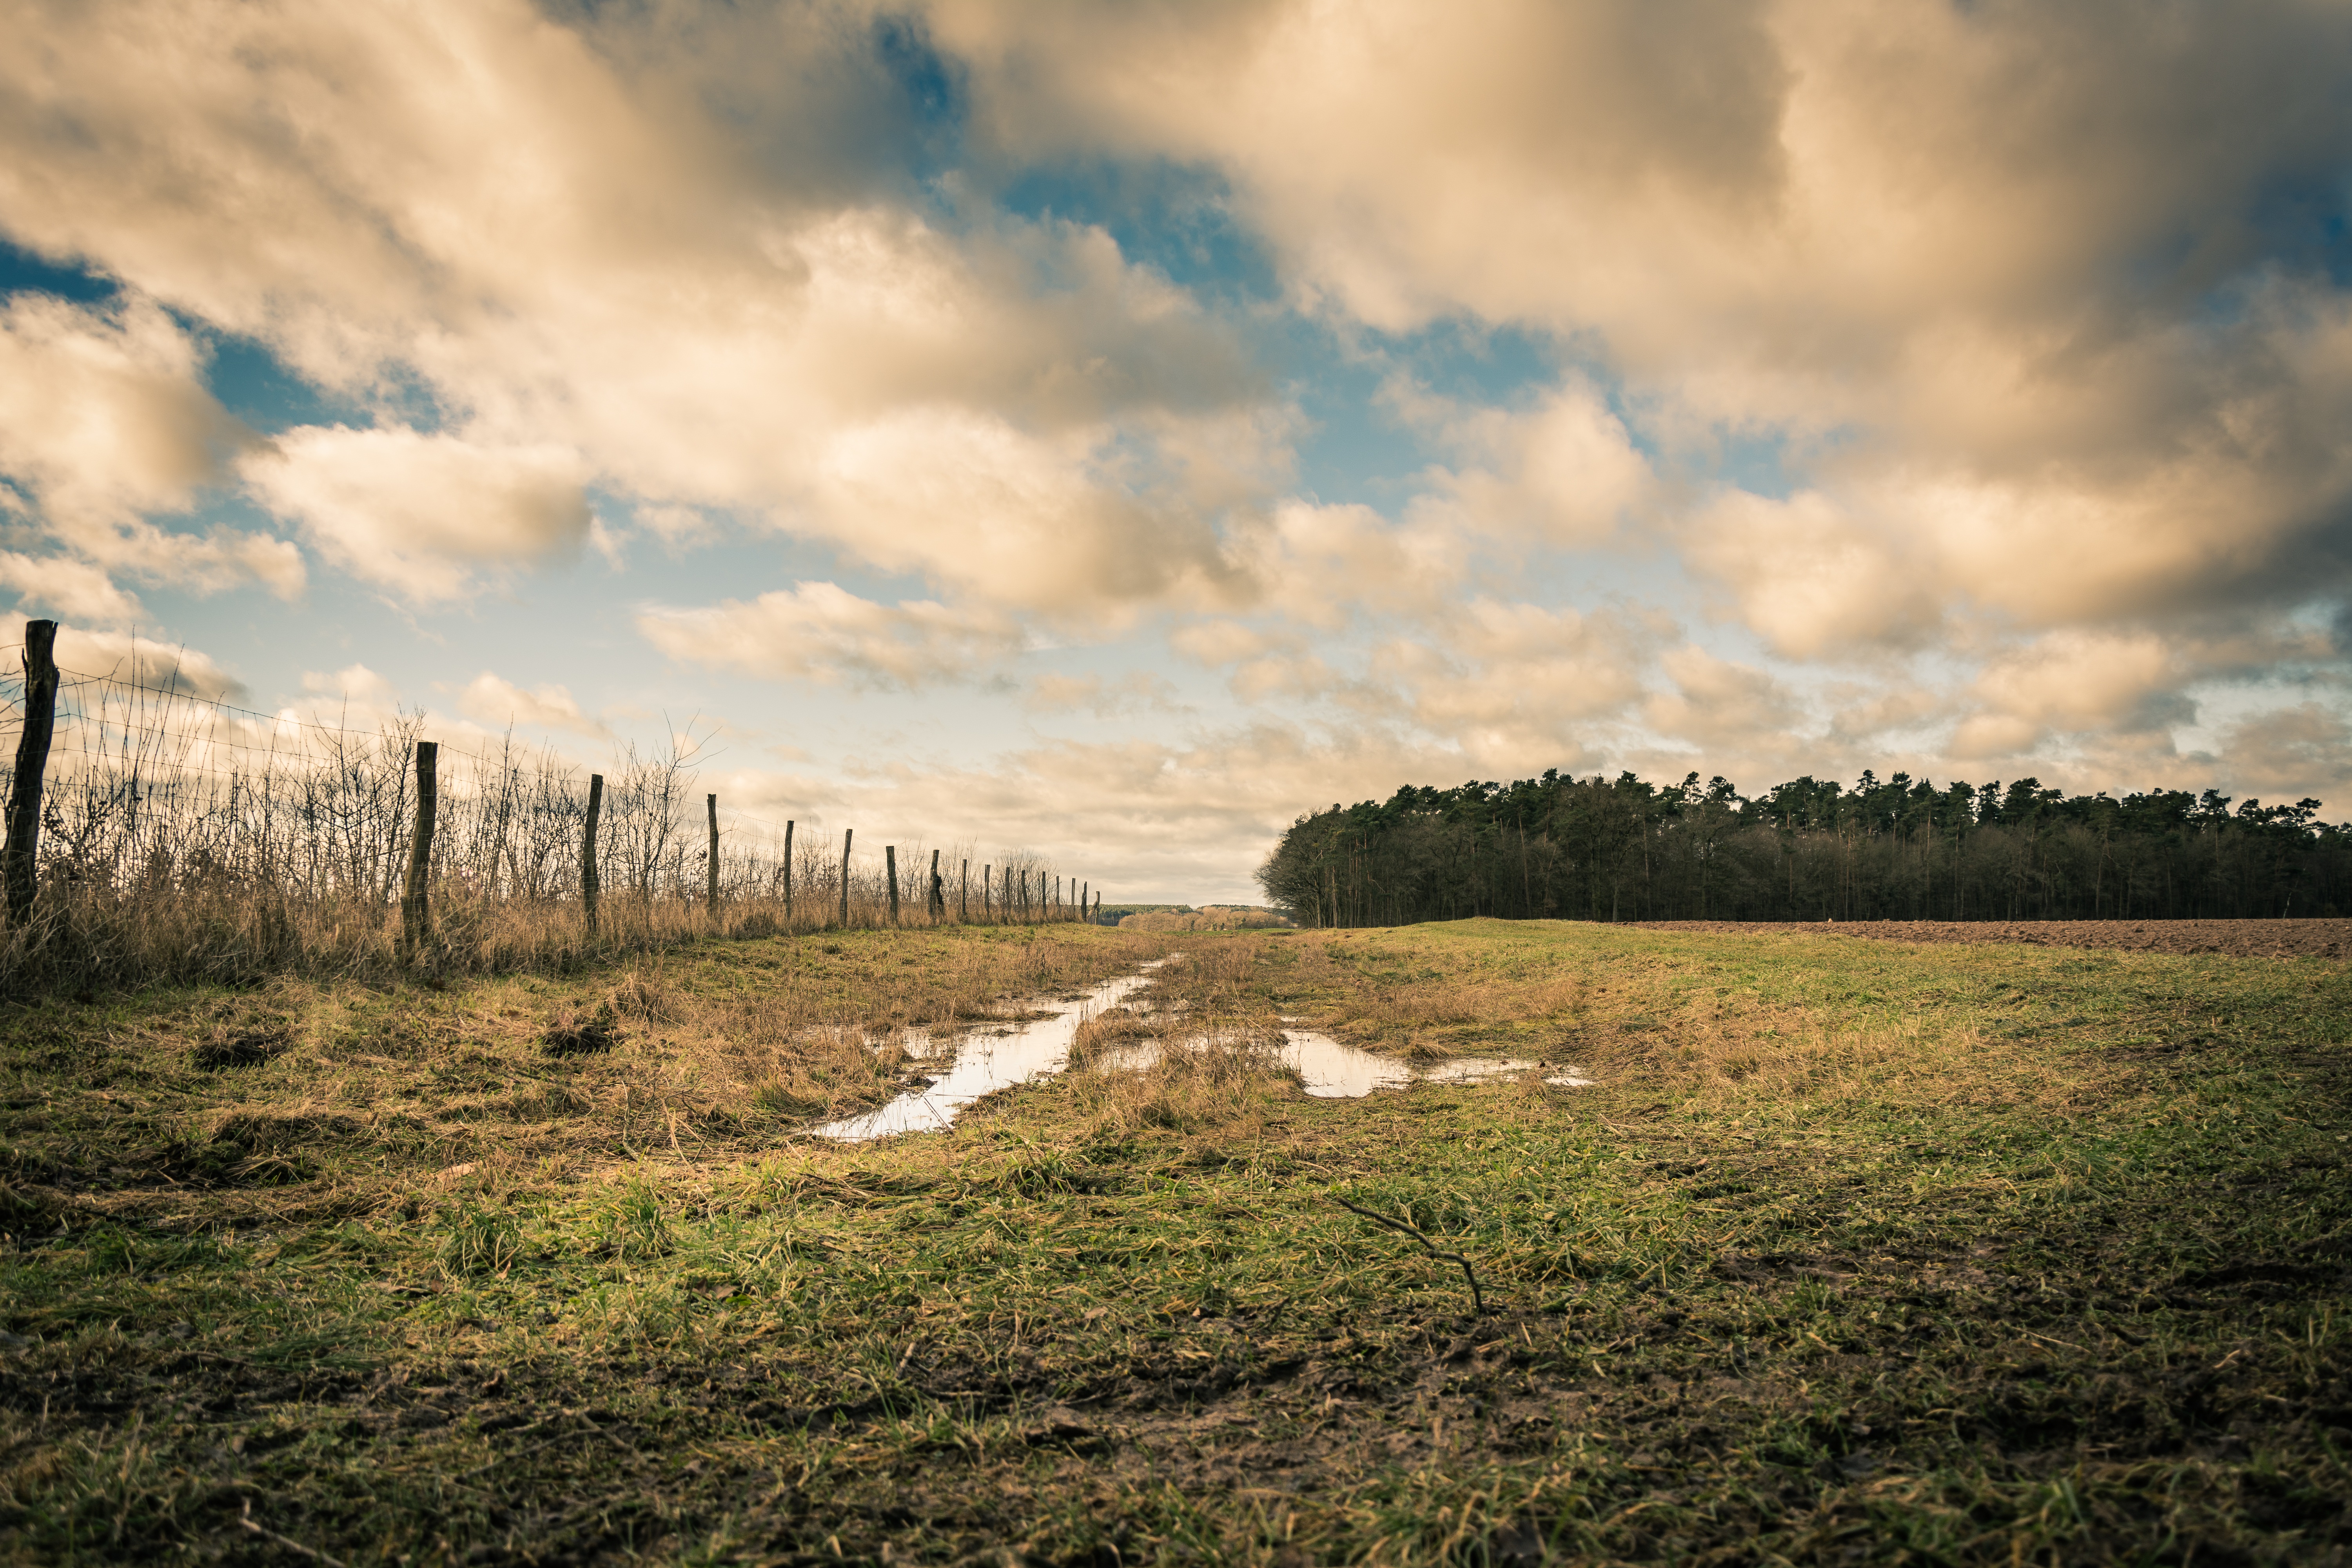
landscape, tree, nature, forest, grass, rock, horizon, wilderness, mountain, light, cloud, sky, sun, sunset, field, meadow, prairie, sunlight, morning, hill, view, atmosphere, green, reflection, scenic, autumn, weather, shadow, trees, lights, clouds, grassland, wetland, plateau, habitat, mood, away, rural area, meteorological phenomenon, natural environment, geographical feature, atmospheric phenomenon, light orange